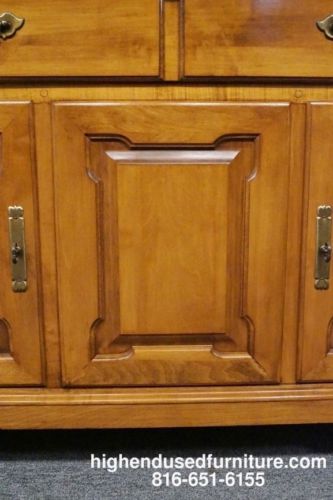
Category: cabinet